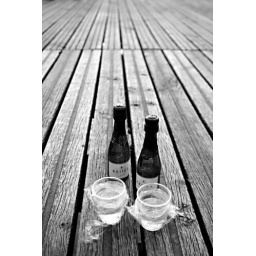
Little bottles of bubbly and plastic cups...in Paris watching the sun set over the Seine! That's the life!